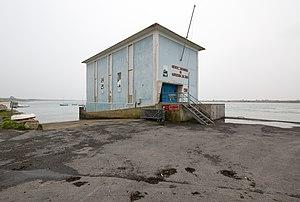
La station de sauvetage en mer d'Étel est une station de sauvetage de la société nationale de sauvetage en mer à Étel dans le Morbihan.
Le Patron Émile Daniel est un ancien bateau de la Société nationale de sauvetage en mer. Ce canot tous temps avec une coque en bois moulé, insubmersible et autoredressable pouvait sortir dans n'importe quelle condition de vent et de mer.